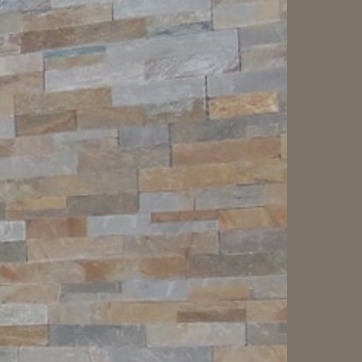
Material: brick